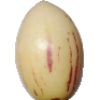
Label: pepino